USS McKean (DD-90)

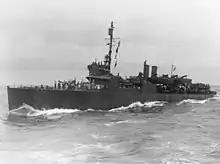
"McKean" off Guadalcanal on 7 August 1942

In October, she completed preparations for operations in the Treasury Islands and Bougainville. She landed fighting men on Mono Island 27 October, including a construction team which installed a vital search radar in less than a week's time. Following the American naval victory over Japanese forces in the Battle of Empress Augusta Bay during the darkness of 2 November, "McKean" steamed with a reinforcement convoy to Bougainville and on the 6th landed Marines near Cape Torokina, Empress Augusta Bay. She carried additional troops to Bougainville 11 November, thence returned to Guadalcanal for yet another troop run.